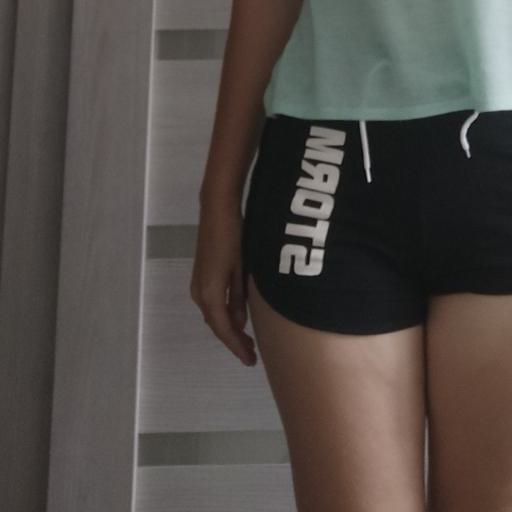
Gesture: no_gesture